Iceland (supermarket)

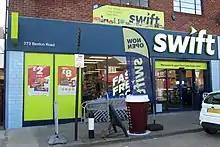
The first Swift store in Longbenton, Newcastle upon Tyne (2021)

In 2014, Iceland launched The Food Warehouse. These stores are typically larger than the main Iceland stores, sell bulk buying products and are usually in retail parks. In 2021, there were 140 locations of The Food Warehouse. In that year, The Food Warehouse was a priority in the Iceland Foods group because their stores had outperformed the Iceland stores.